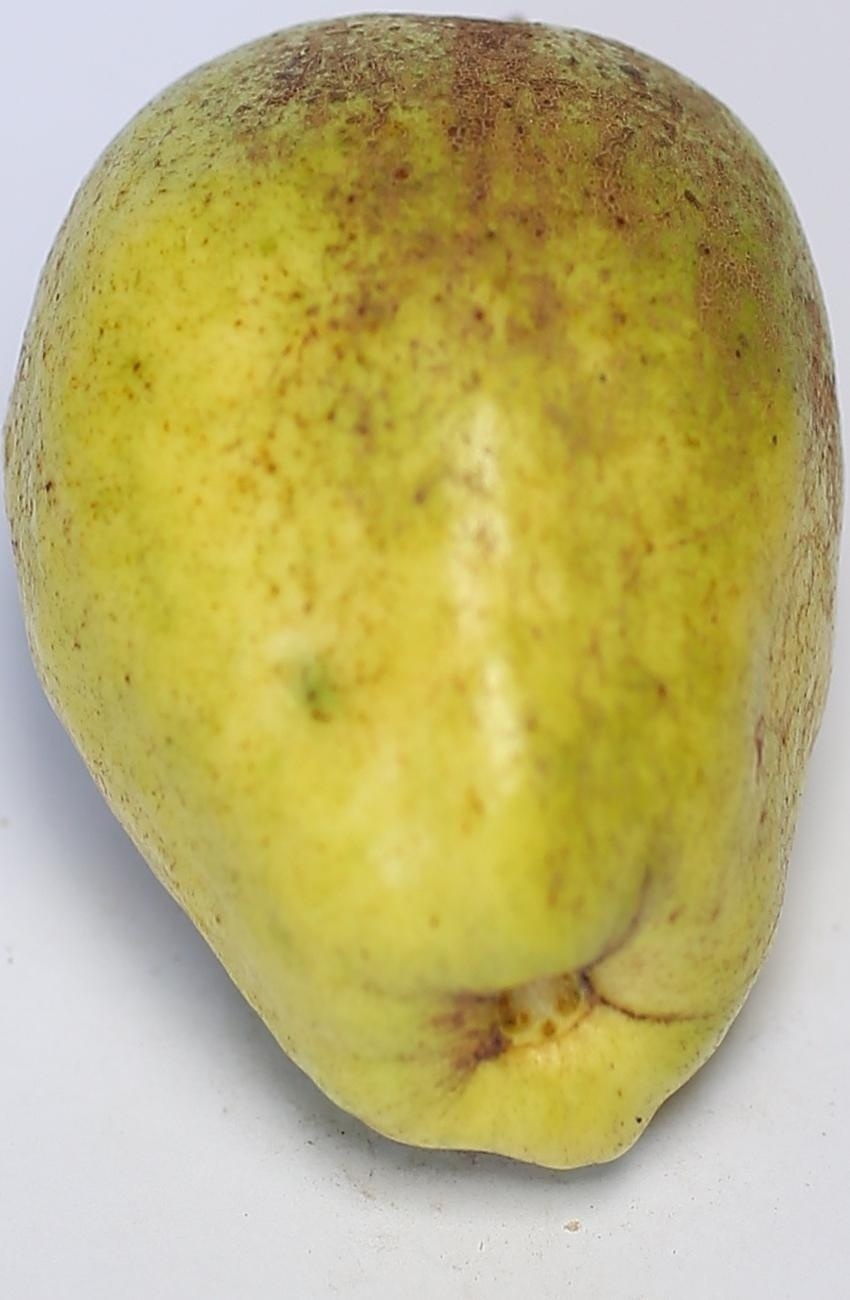
Maturity: mature-green
Variety: thadhrami